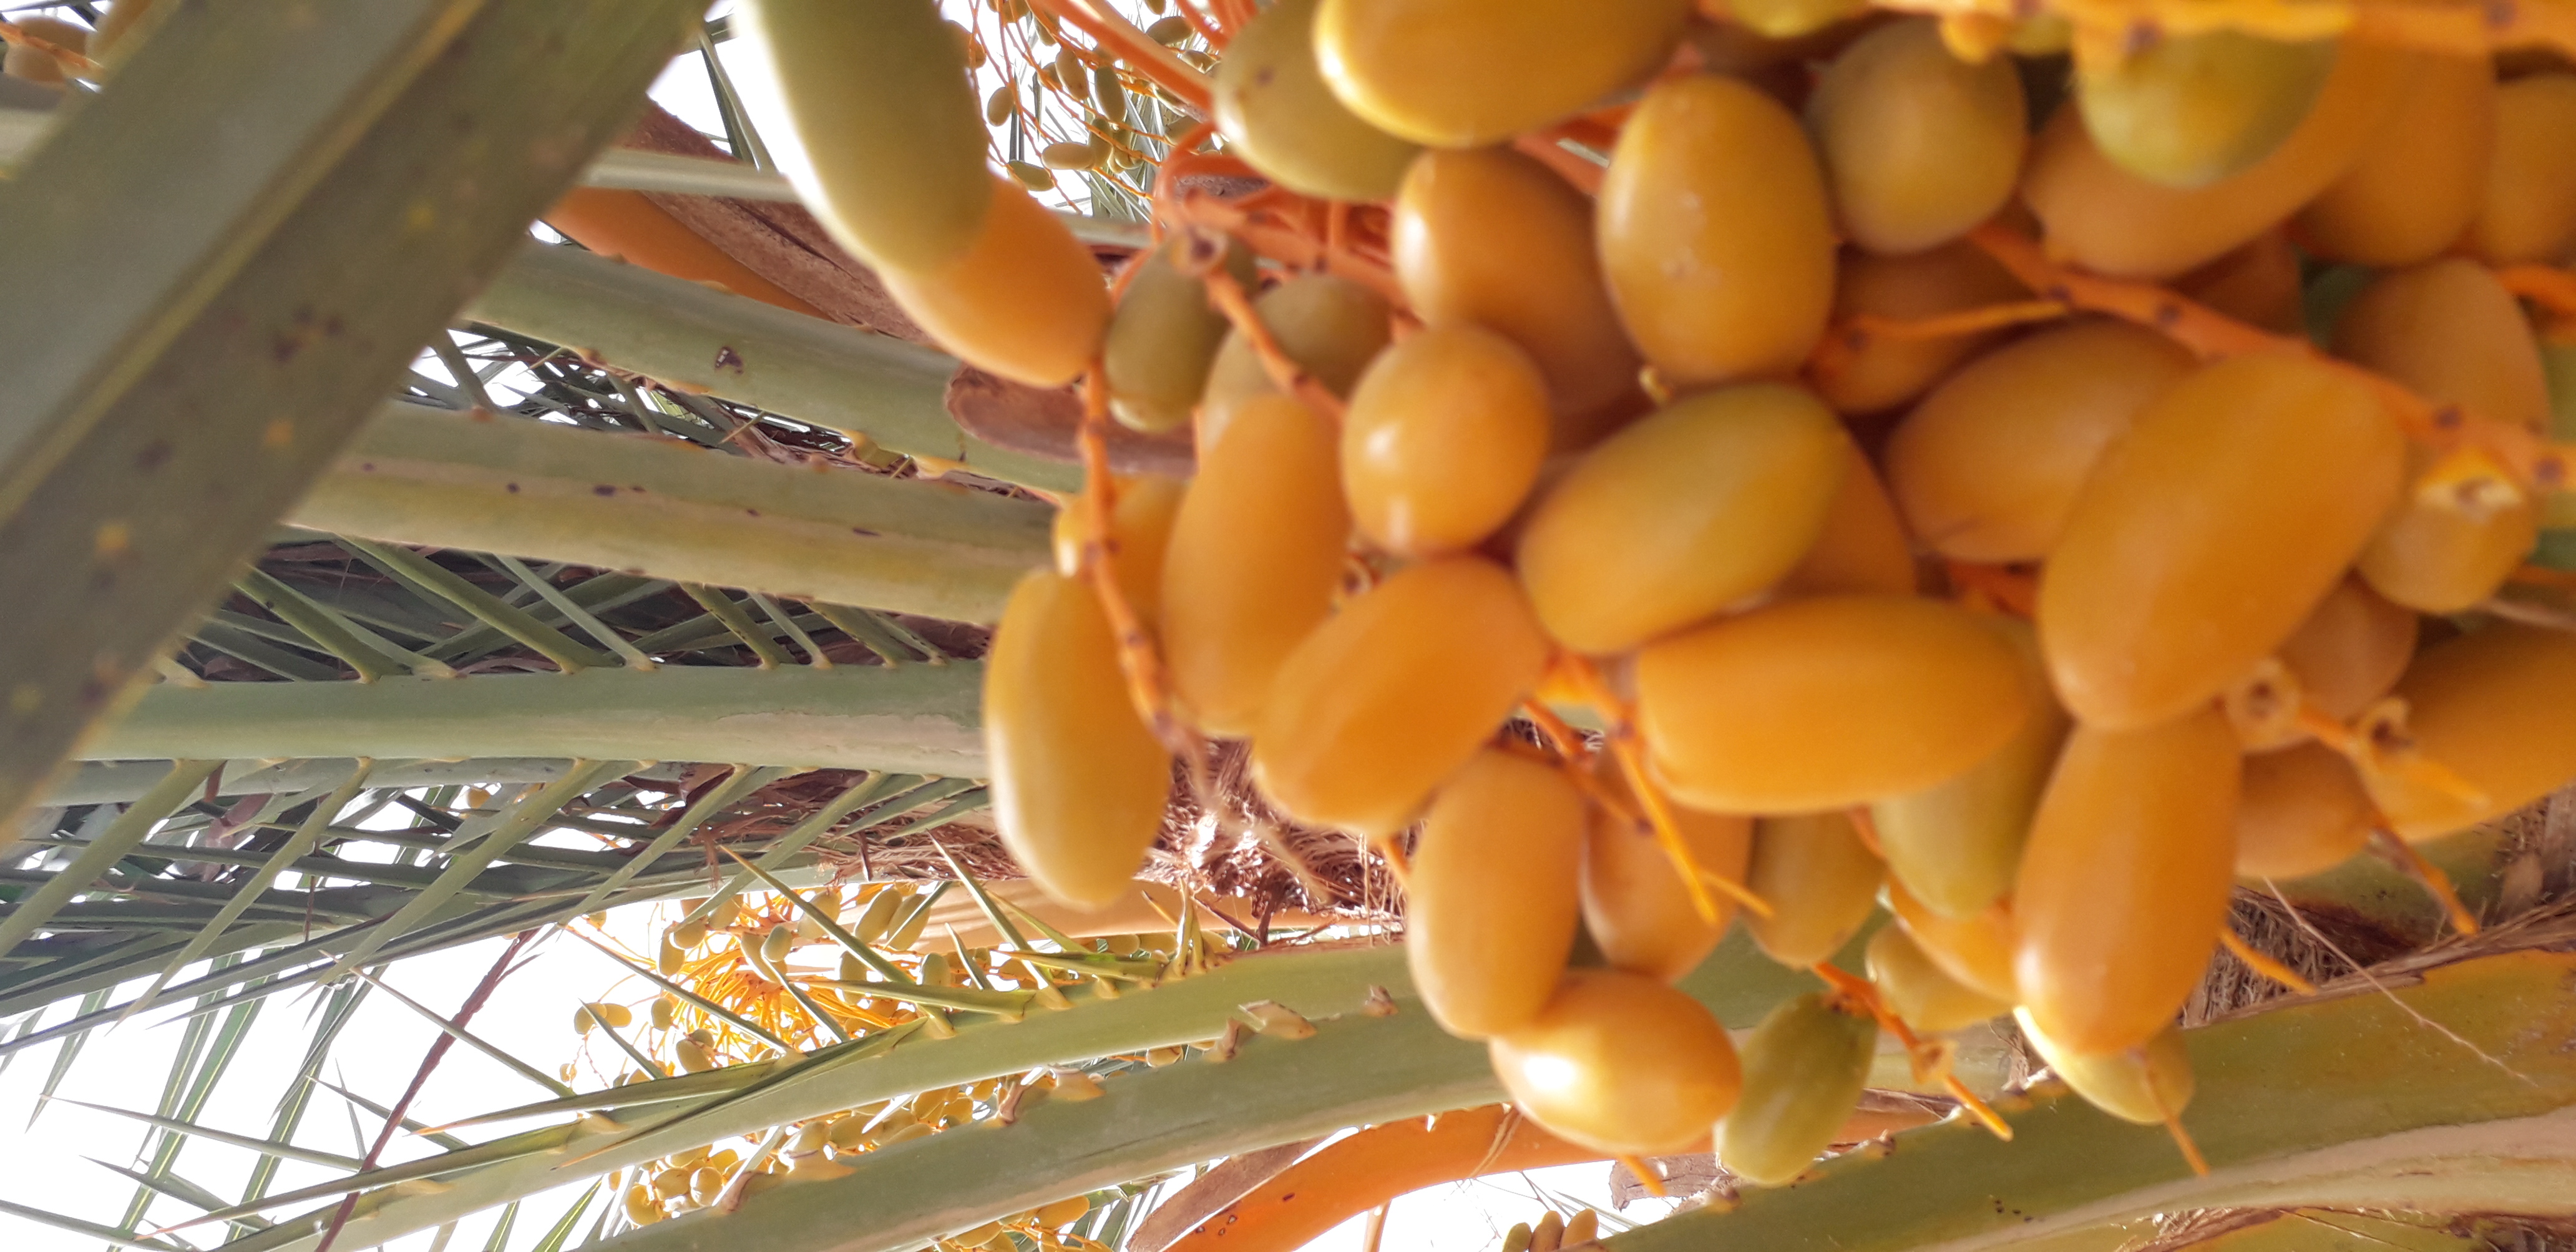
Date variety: kholt